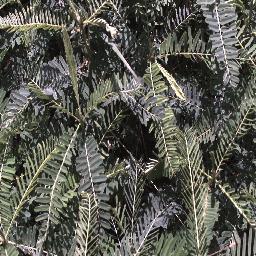
Label: negative